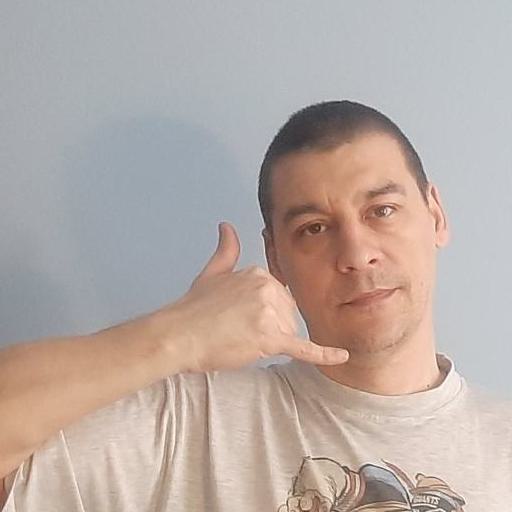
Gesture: call